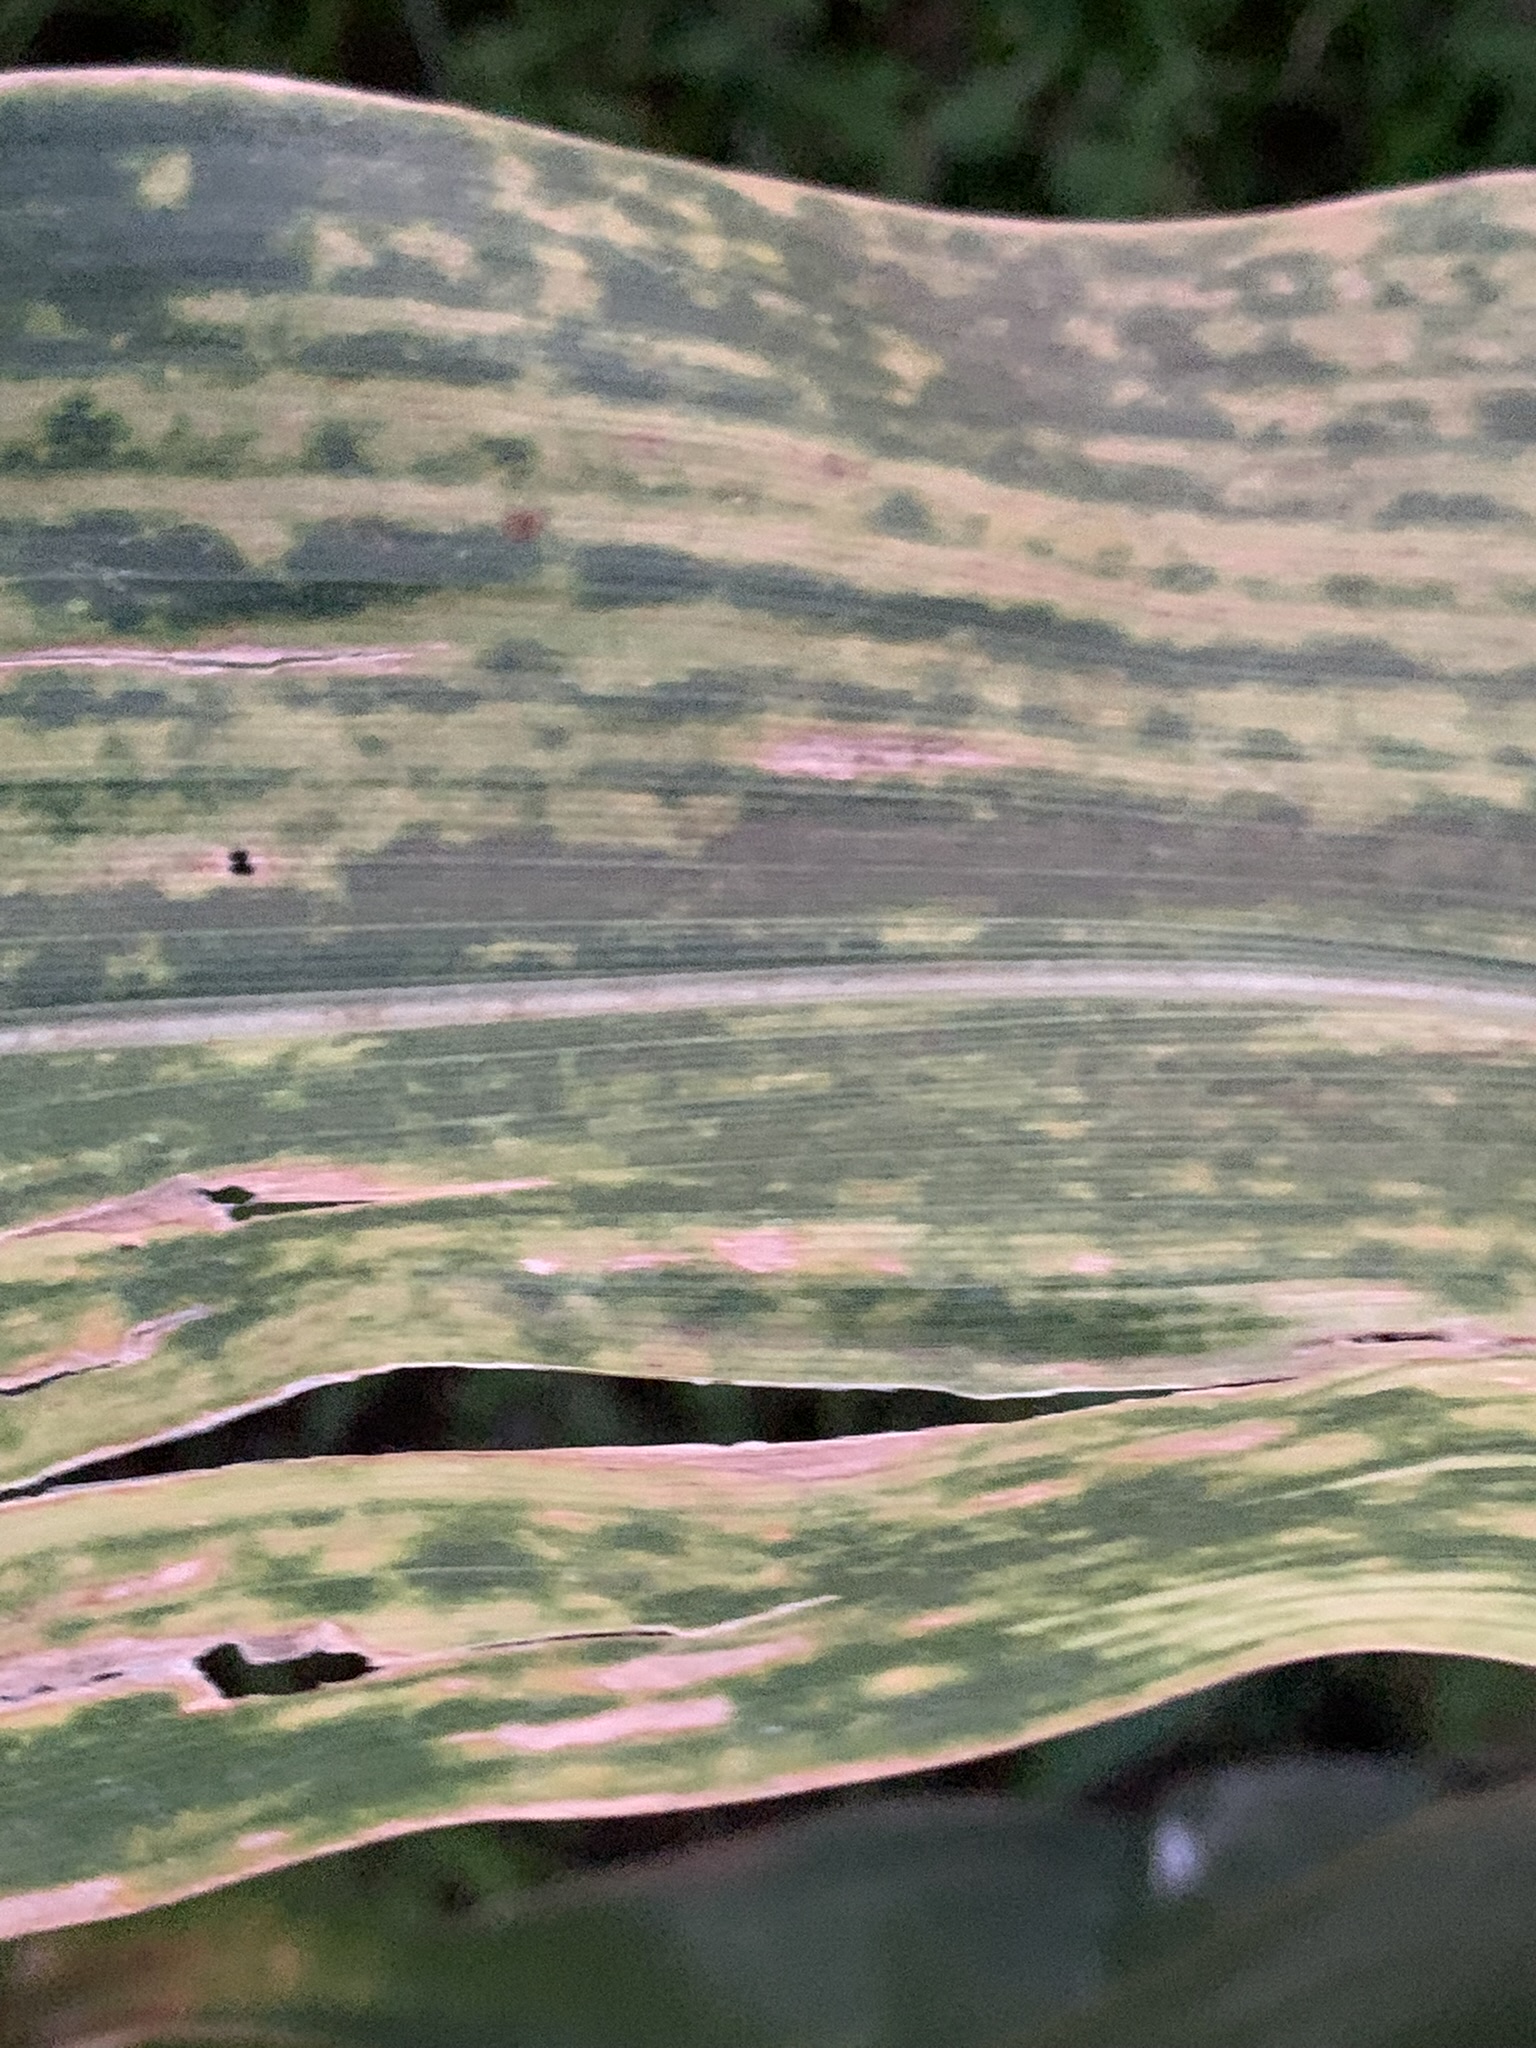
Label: MLN